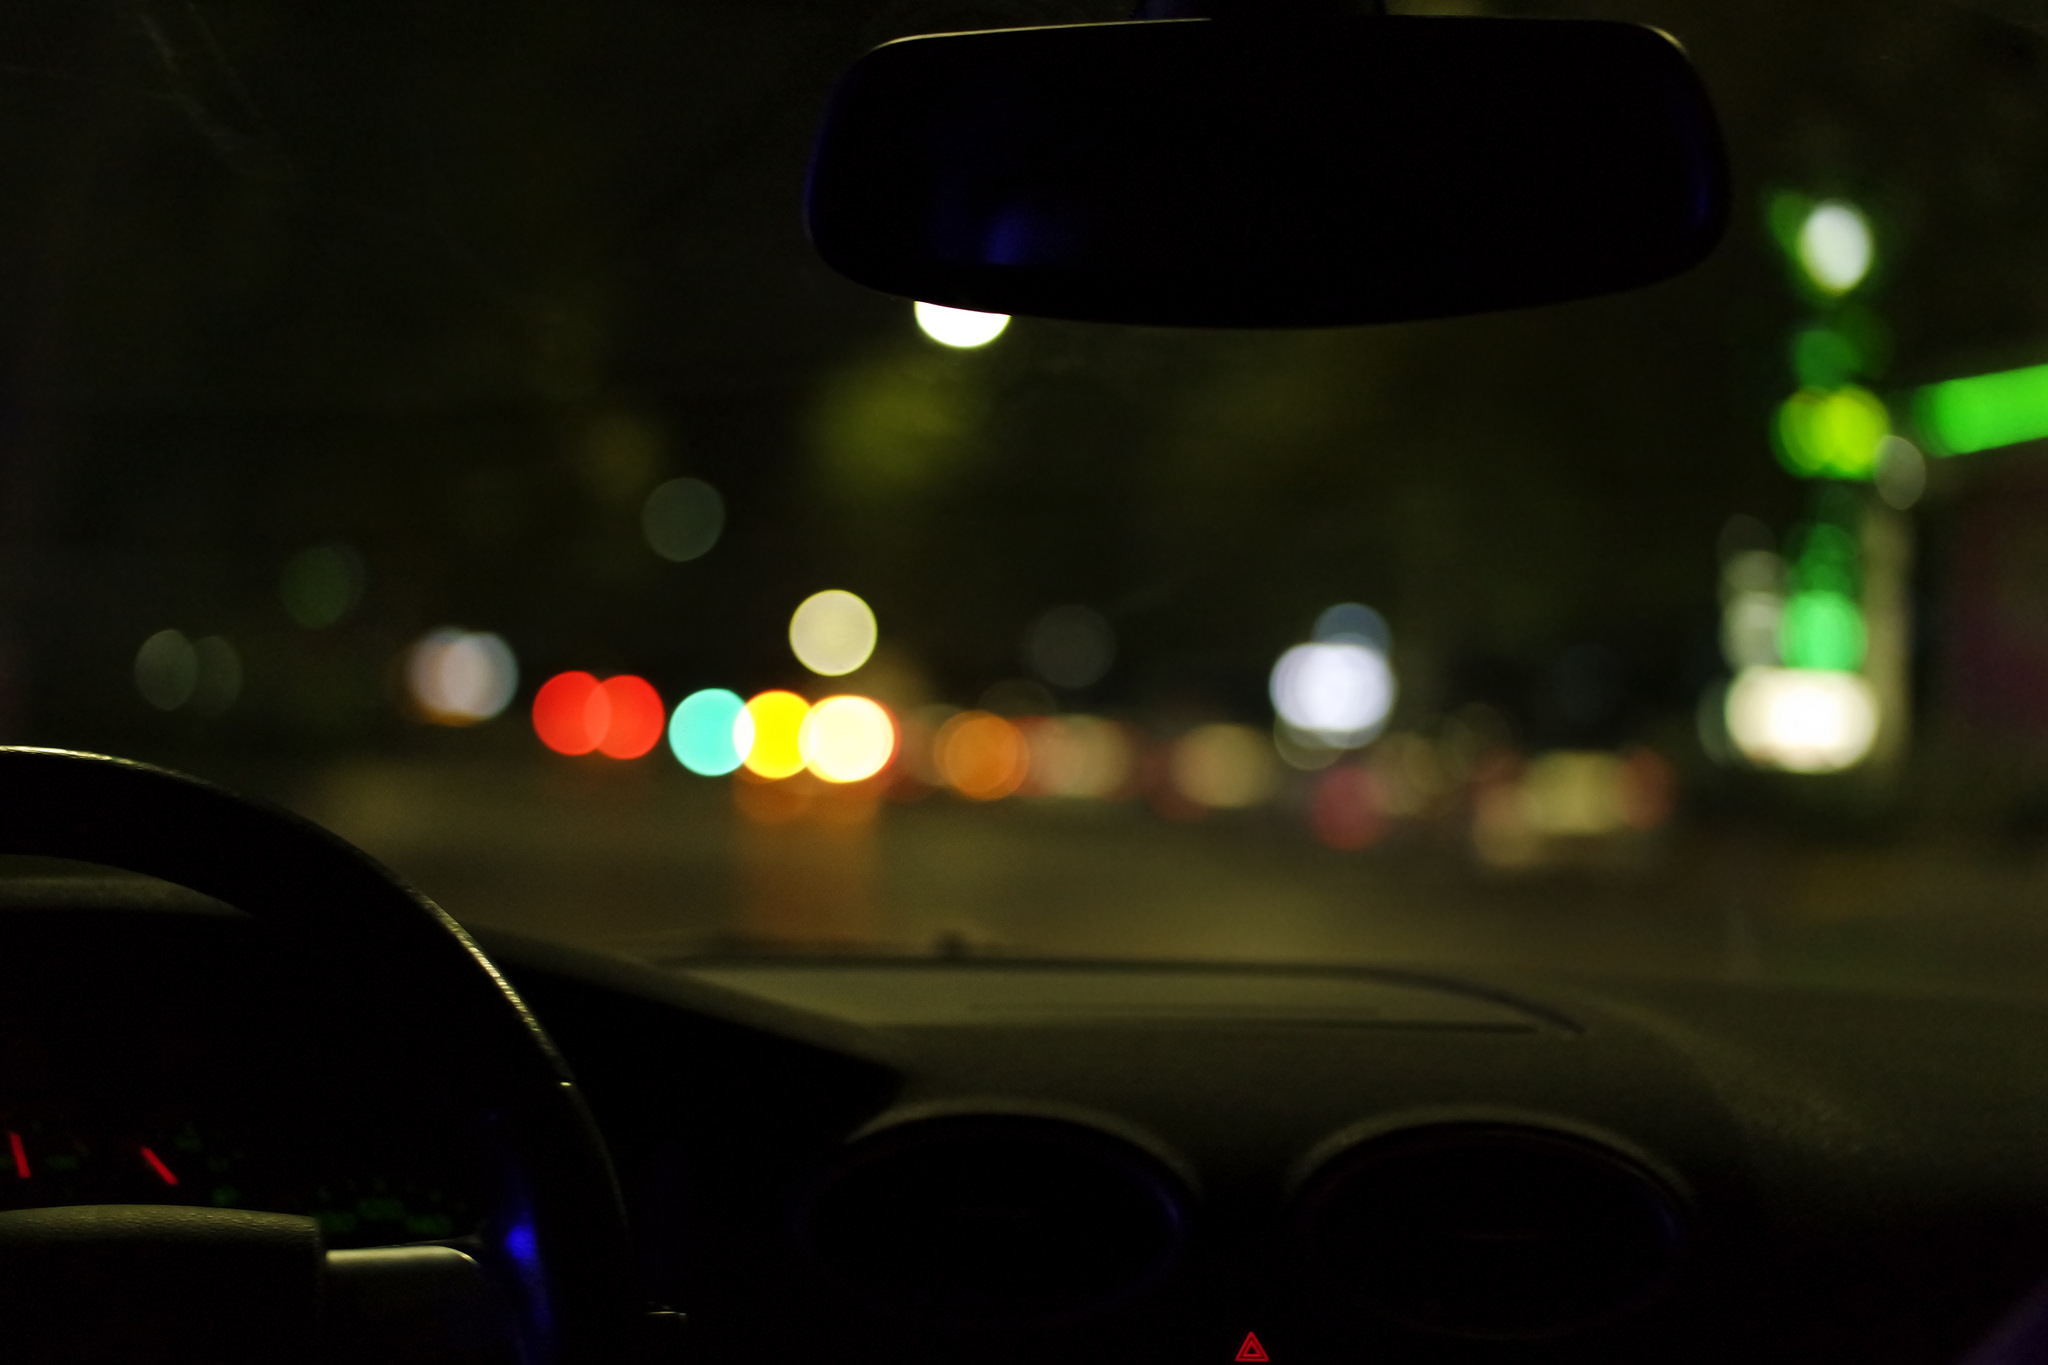
light, bokeh, blur, abstract, road, traffic, street, car, night, town, driving, city, urban, dark, transportation, vehicle, color, drive, ride, darkness, dashboard, lighting, lights, blurry, shape